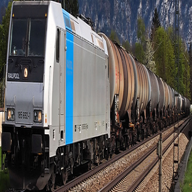
Vehicle type: Trains